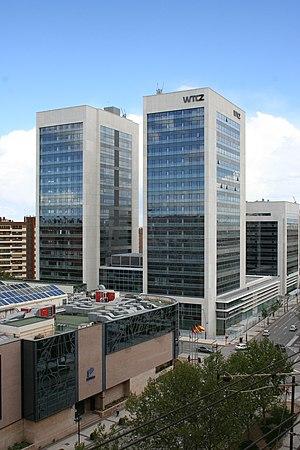
Saragosse est une ville espagnole, capitale de la province du même nom et de l'Aragon.